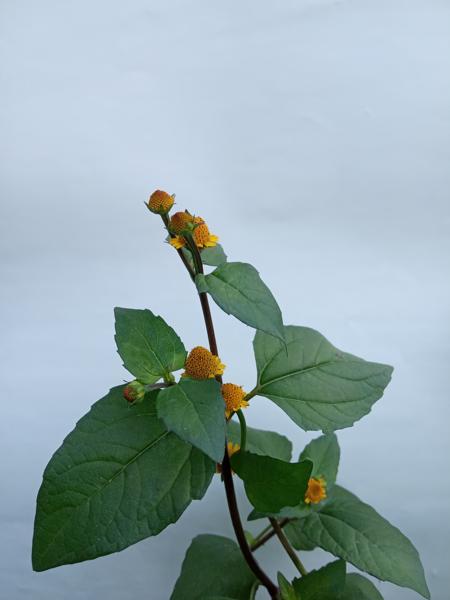
Weed species: Synedrella nodiflora